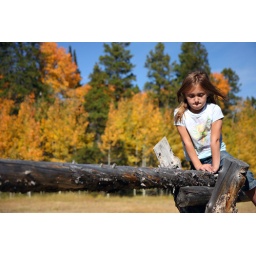
Shelby sitting on a fence in Beartrap Meadow on top of Casper Mountain.